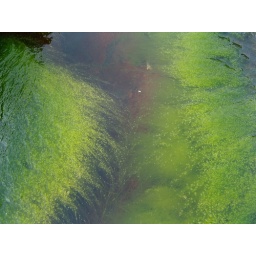
I was pleasantly surprised by how colorful this coastal rock was.